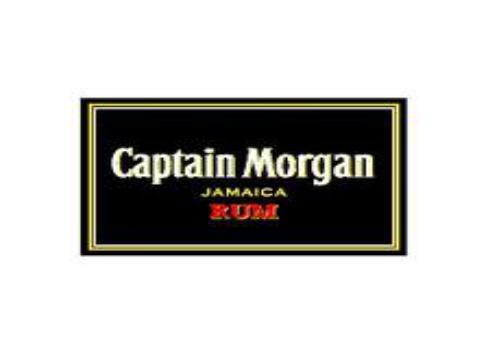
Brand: Captain Morgan
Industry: Food